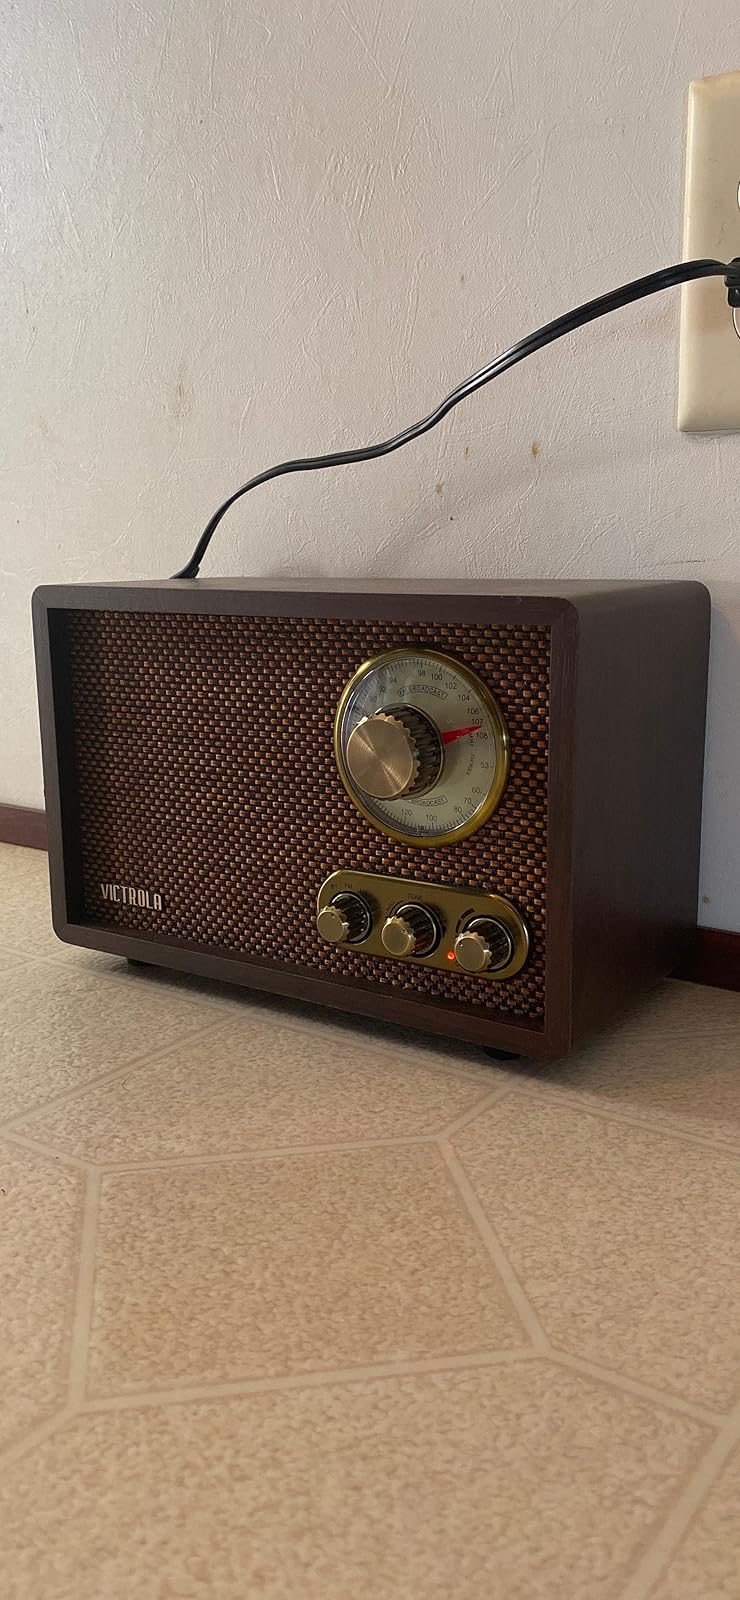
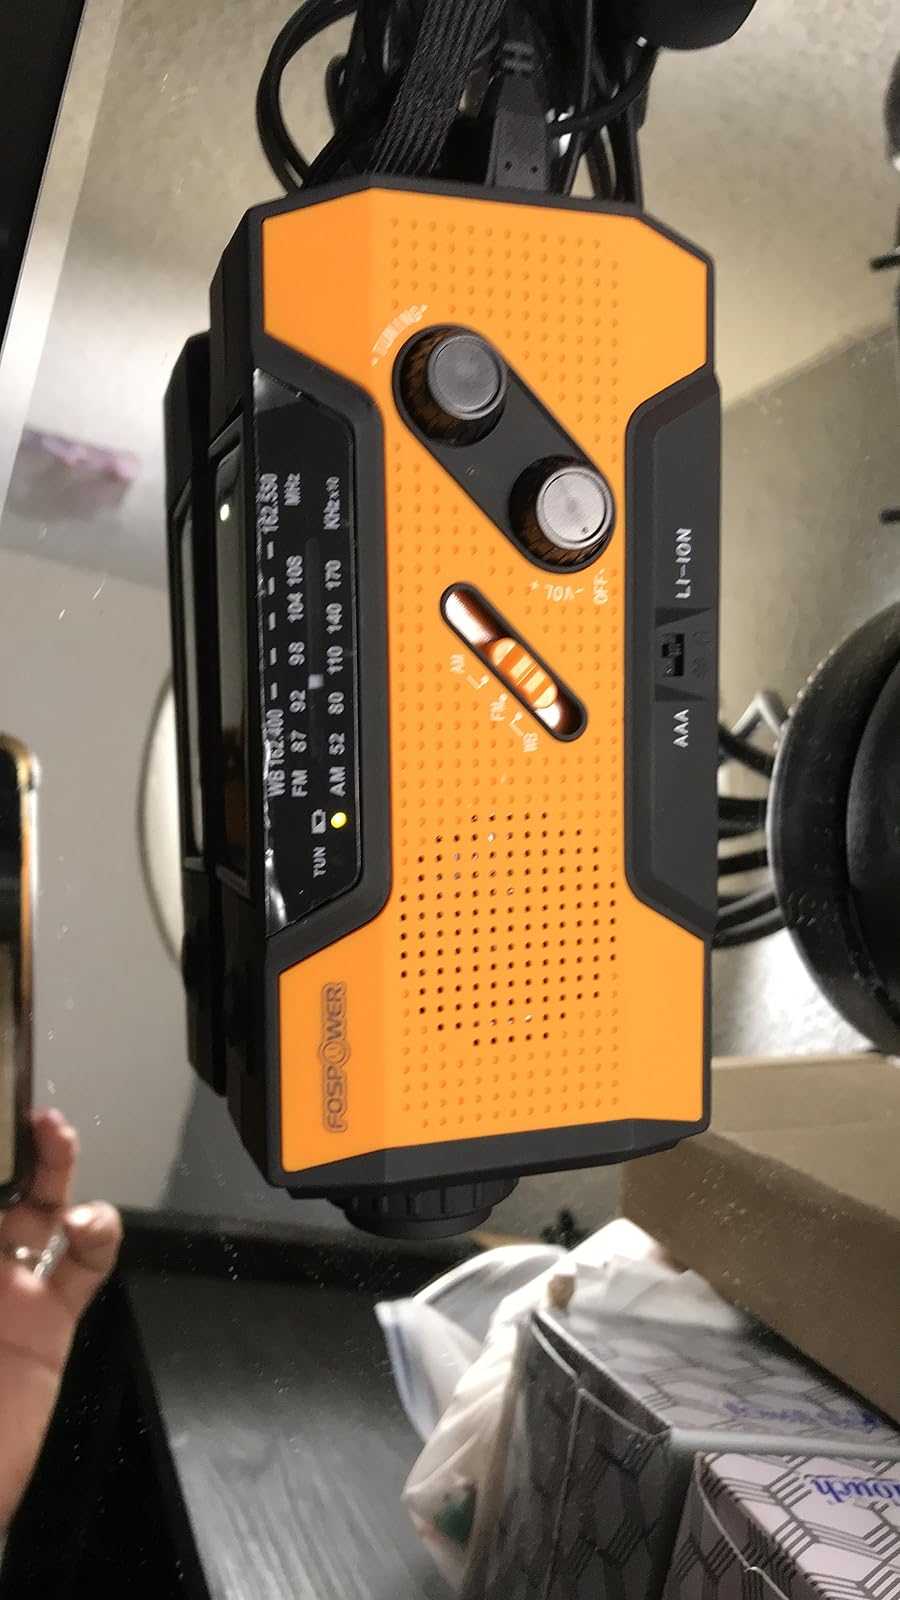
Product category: radio
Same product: no